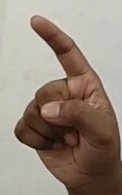
ASL sign: Z